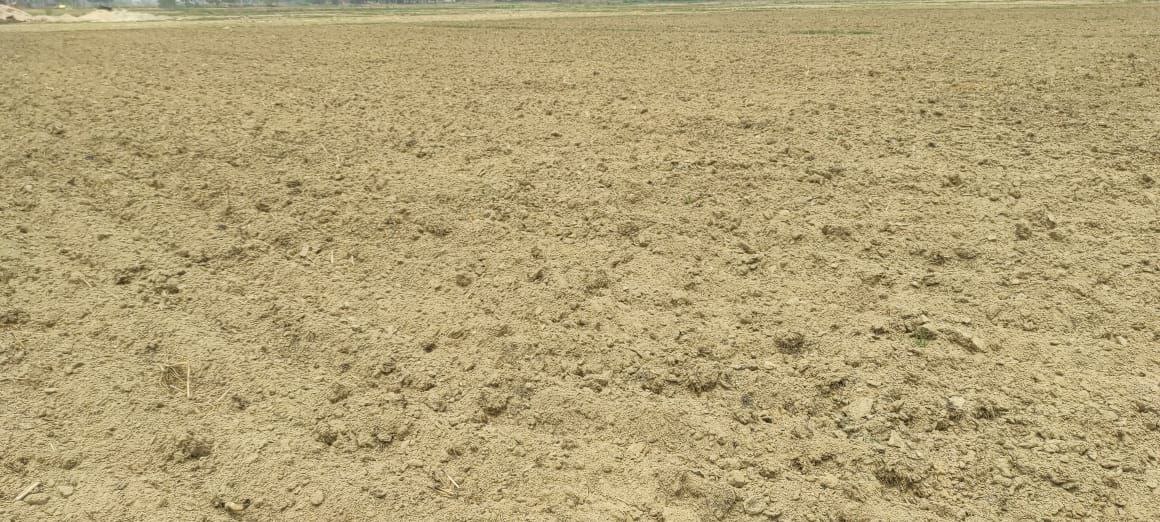
Soil type: Alluvial soil